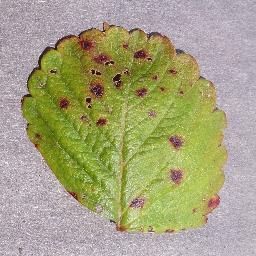
Label: Strawberry___Leaf_scorch